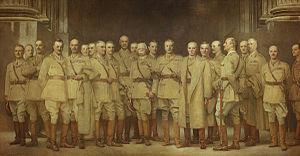
L'armée britannique durant la Première Guerre mondiale a eu à combattre de manière la plus importante et la plus coûteuse de sa longue histoire. Au début du conflit, ses combattants étaient exclusivement composés de volontaires jusqu'à 1916, contrairement aux armées française et allemande composées surtout de conscrits. De plus, l'armée britannique était considérablement moins nombreuse que ces deux dernières.